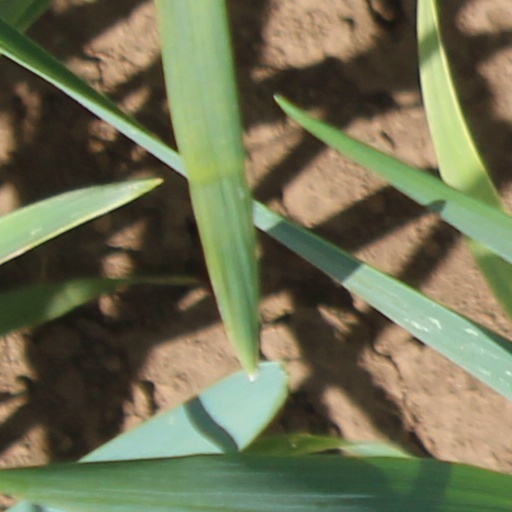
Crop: wheat